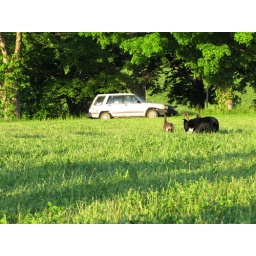
Columbia Land Conservancy annual barbecue.Duck herding! The best thing I've ever watched while sitting in the grass drinking beer.